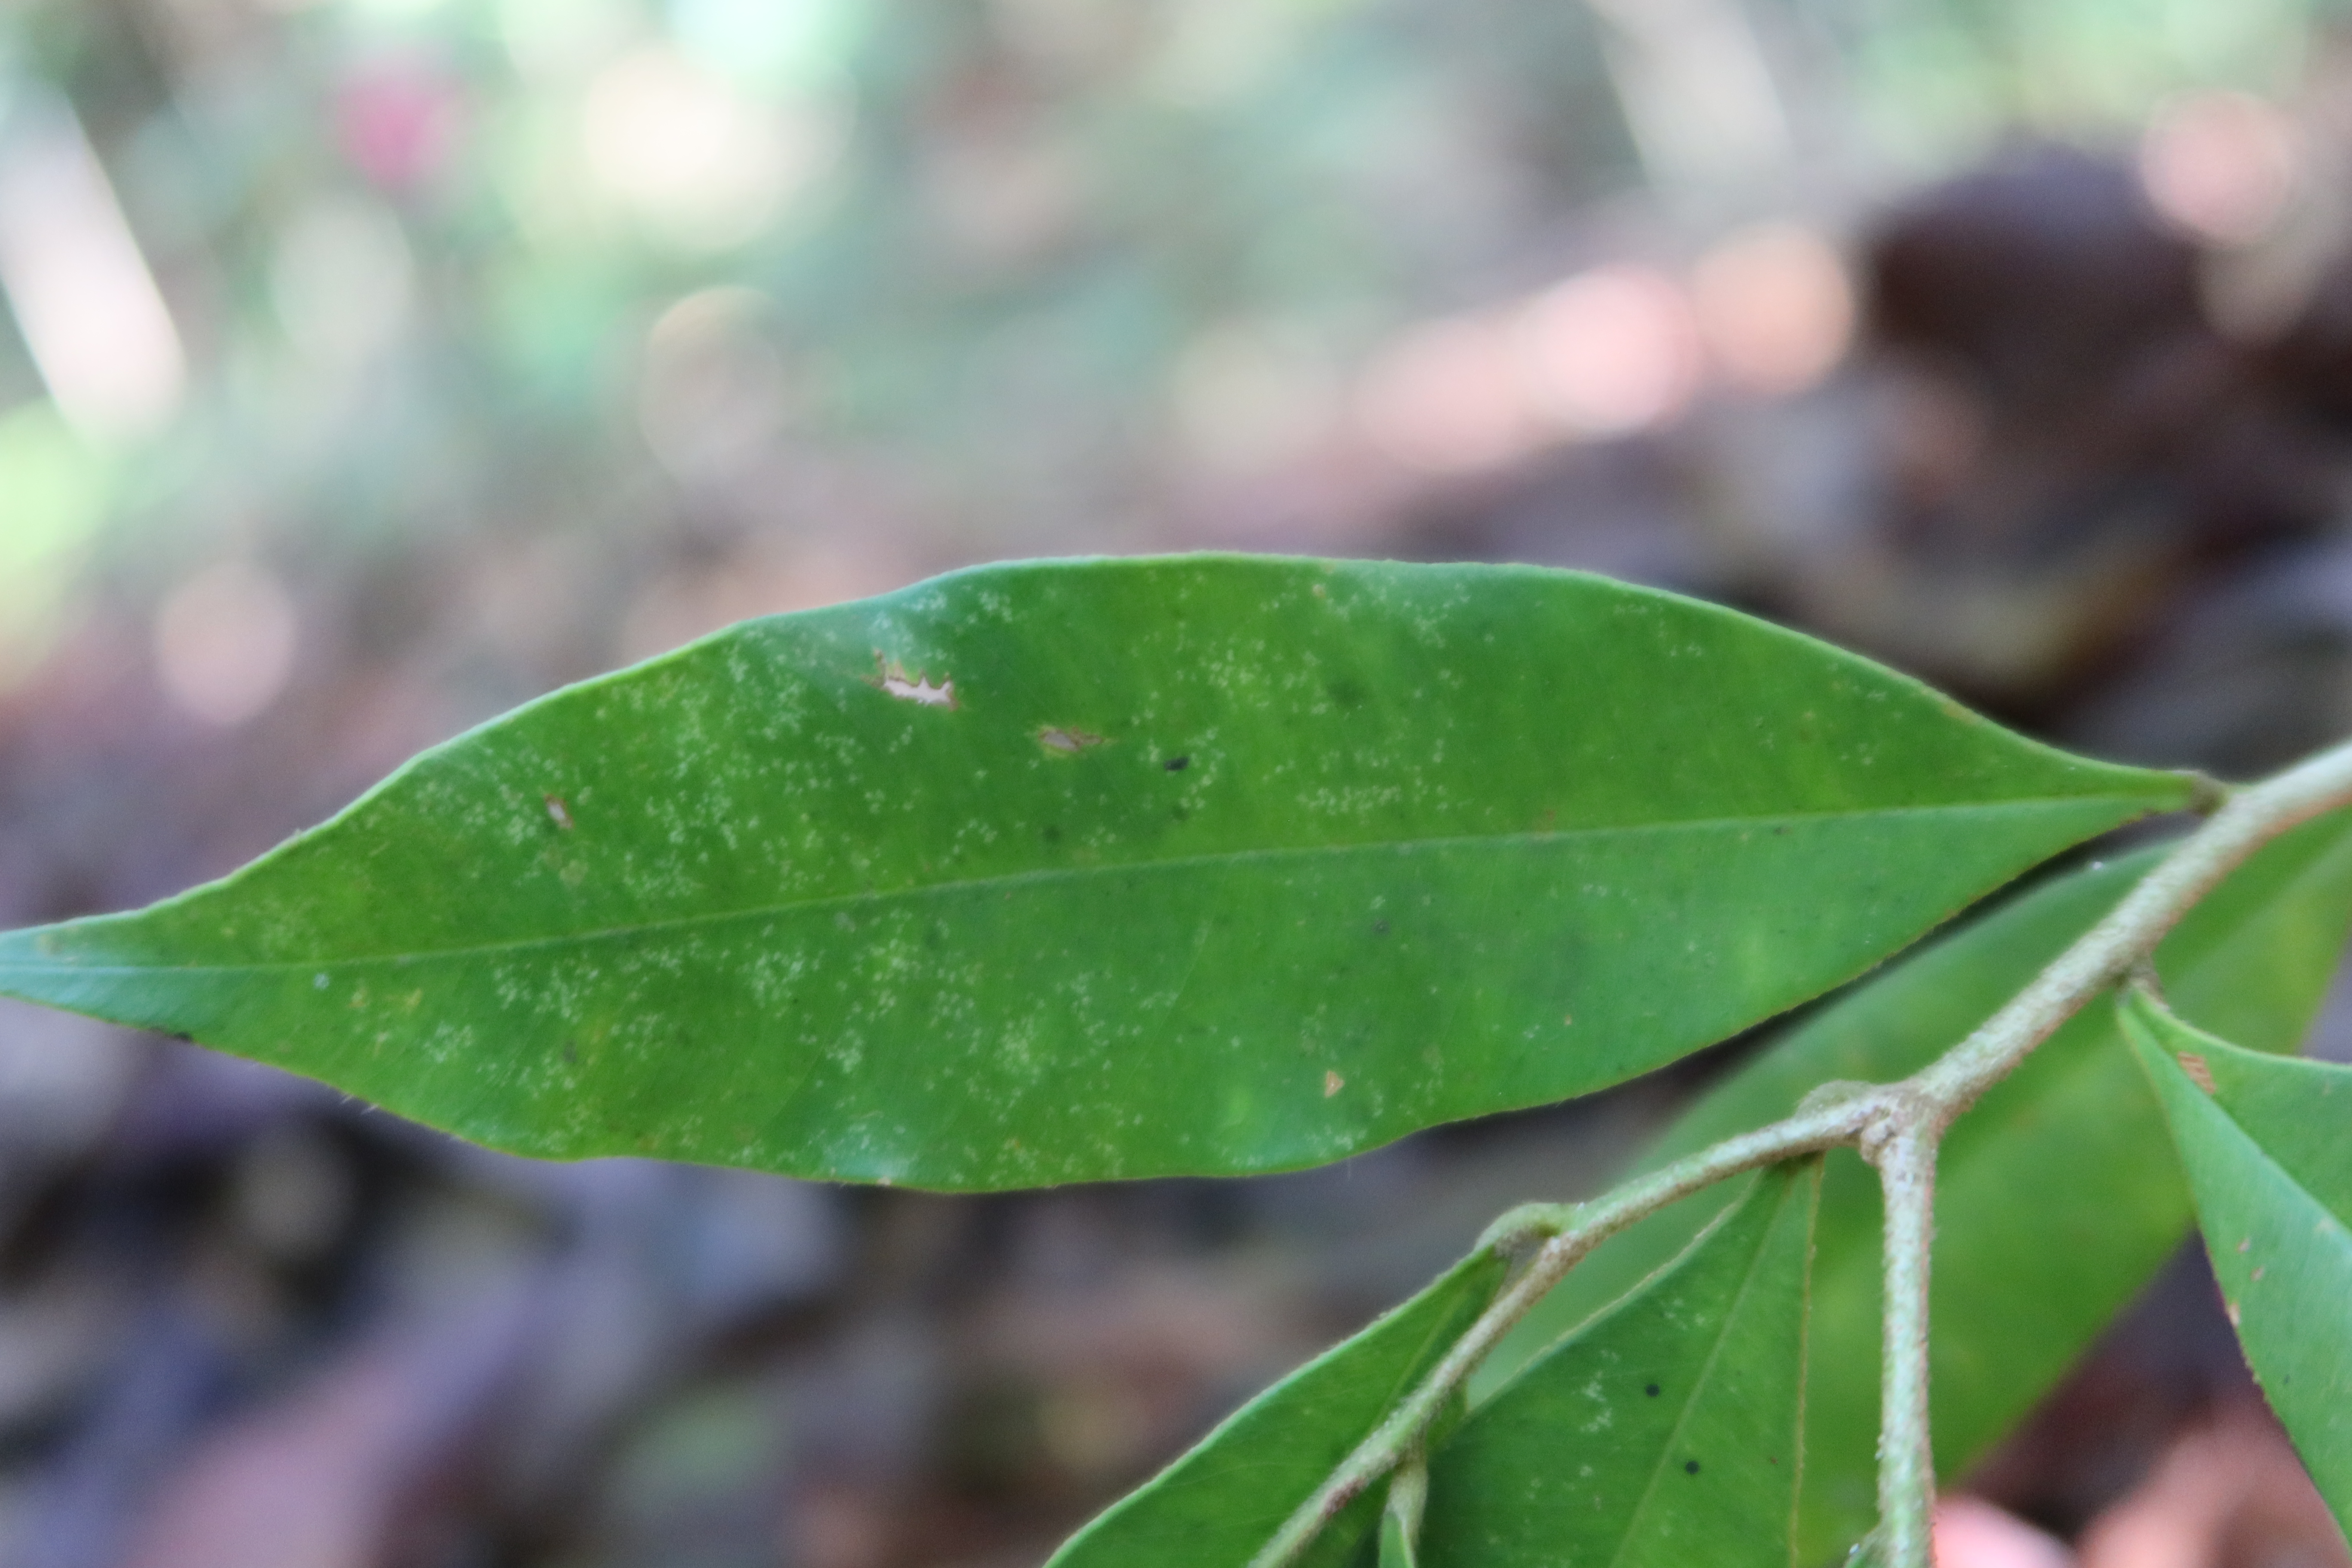
Label: Brown spots